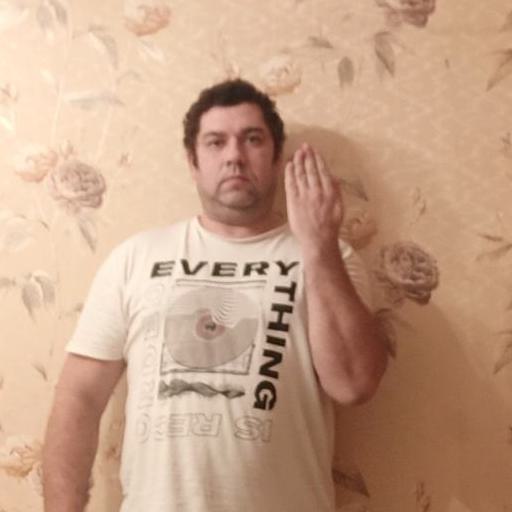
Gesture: stop_inverted